Bonnemaison

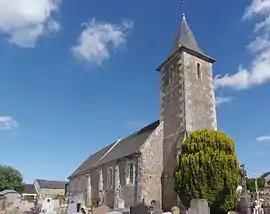
The church in Bonnemaison

Bonnemaison is a commune in the Calvados department in the Normandy region in northwestern France.